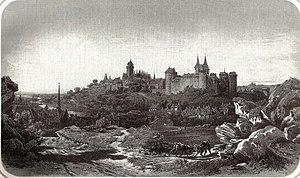
Vue de Vitré
Vitré /vi.tʁe/ est une commune française située dans le département d'Ille-et-Vilaine. Ses habitants sont les Vitréens et les Vitréennes. La ville comptait 18 037 habitants en 2017, ce qui en fait la 14ᵉ plus grande ville de la région et la 522ᵉ de France. Elle est au cœur de la communauté d'agglomération de Vitré Communauté.